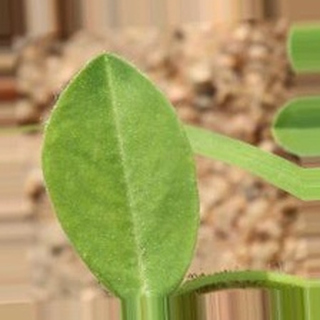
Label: healthy_groundnut